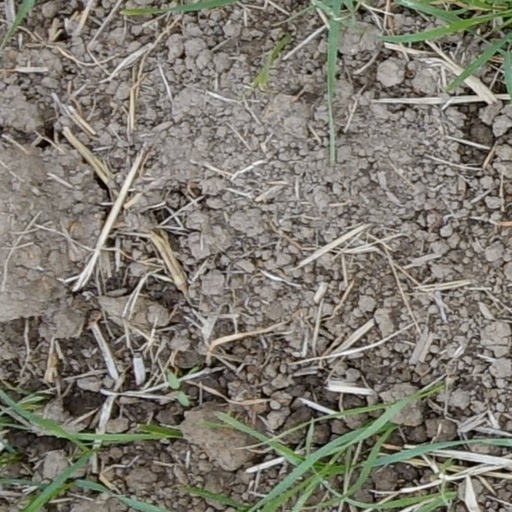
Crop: wheat